Carcroft

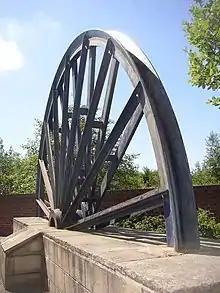
The Bullcroft memorial

A small portion of Carcroft is redeveloped land that had been occupied by the Bullcroft Colliery which operated from 1912 until 1970 when it was merged underground with nearby Brodsworth Colliery. The viability of reopening this coal face has been under investigation however as yet no moves to restore mining in the area have been made.